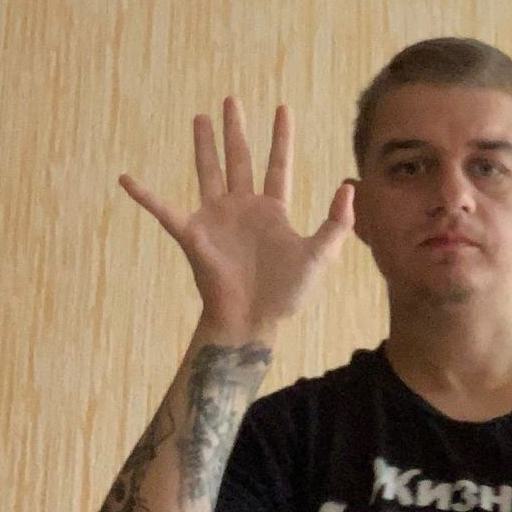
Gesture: palm